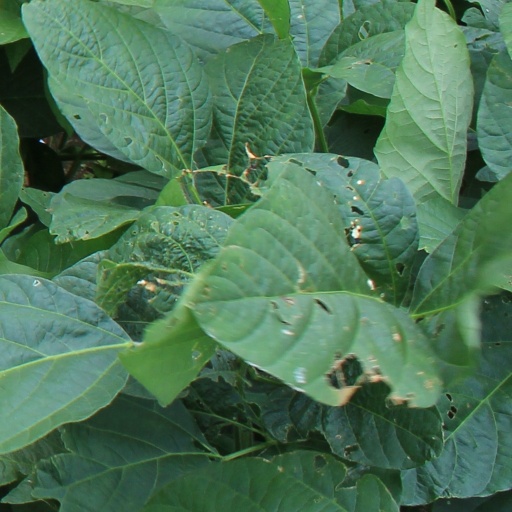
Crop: soybean